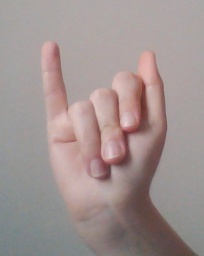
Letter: meem